Arrowhead Marsh

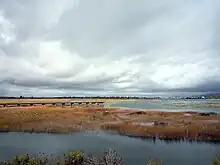
Arrowhead Marsh

Arrowhead Marsh is a wetlands habitat made of tidal mud flats in Martin Luther King, Jr. Shoreline in Oakland, California. It is an important stop on the Pacific flyway and is habitat for important endangered species especially the Salt Marsh Harvest Mouse.